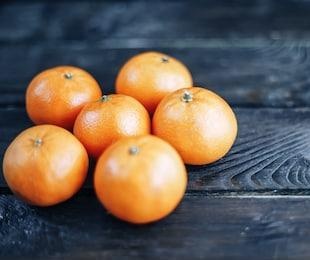
Label: mandarine